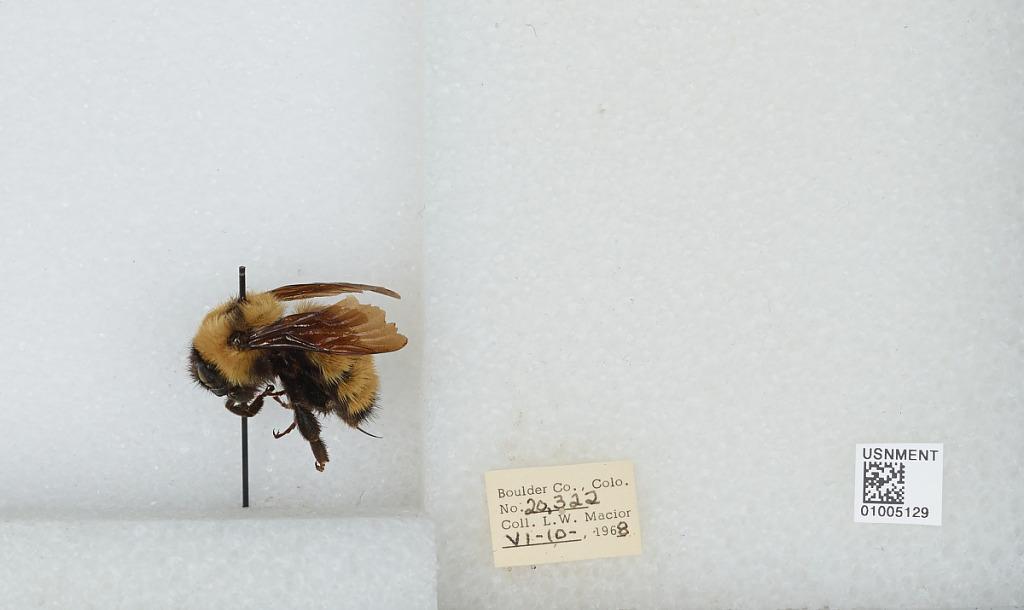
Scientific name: Bombus (Fervidobombus) fervidus fervidus (Fabricius)
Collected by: L. Macior
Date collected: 1968-6-10
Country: United States
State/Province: Colorado
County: Boulder
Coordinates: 40.09, -105.36